Australian Army Training Team Vietnam

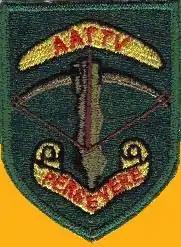
Unit badge

Although initially the intention was that the AATTV would wear Australian uniforms in order to ensure that Australia's contribution was clearly identifiable, due to infrequent resupply AATTV personnel often wore a mixture of uniforms and equipment drawn from a variety of nations including Australia, Britain, the US, and South Vietnam. In 1966, the AATTV's commanding officer, Lieutenant Colonel Andrew Milner, decided that the unit and its far-flung members needed an identifying unit badge. Warrant Officer Class Two Laurie Nicholson, who had been temporarily attached to AATTV HQ, was instructed by Milner to come up with designs for his consideration. This instruction included no guidelines except that the design had to include the motto "Persevere".